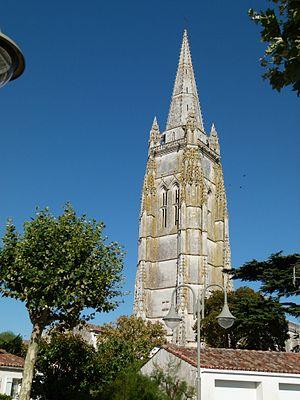
Une autre vue du clocher-porche de l'église Saint-Pierre-de-Sales à Marennes (17).